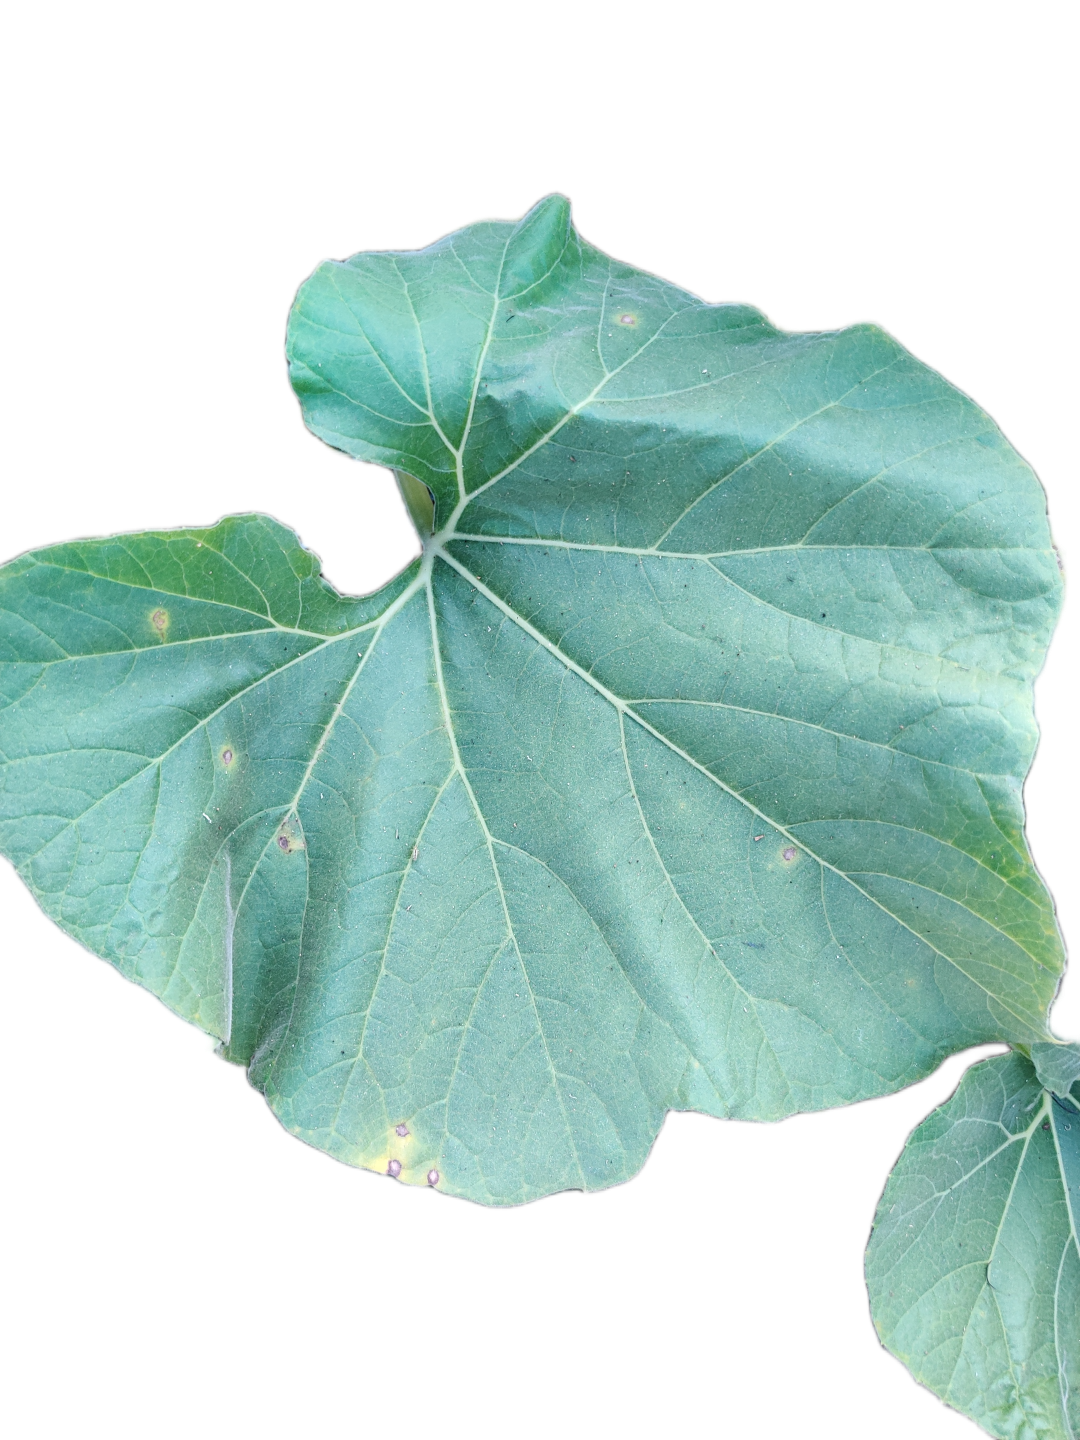
Crop: Bottle Gourd
Label: Early_Alternaria_Leaf_Blight